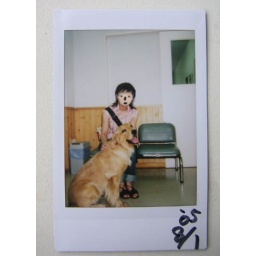
2005/08/01 It took it in the animal hospital. The first two person photograph